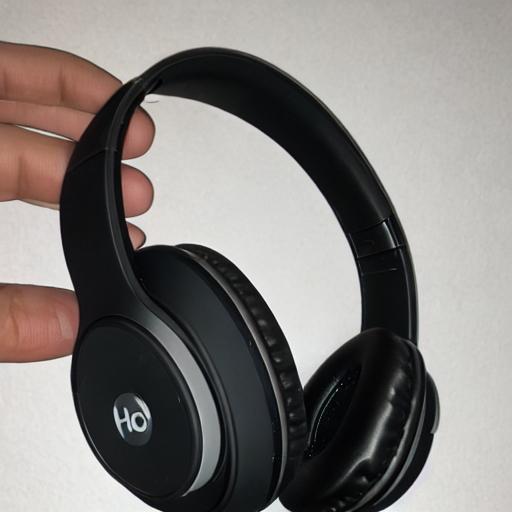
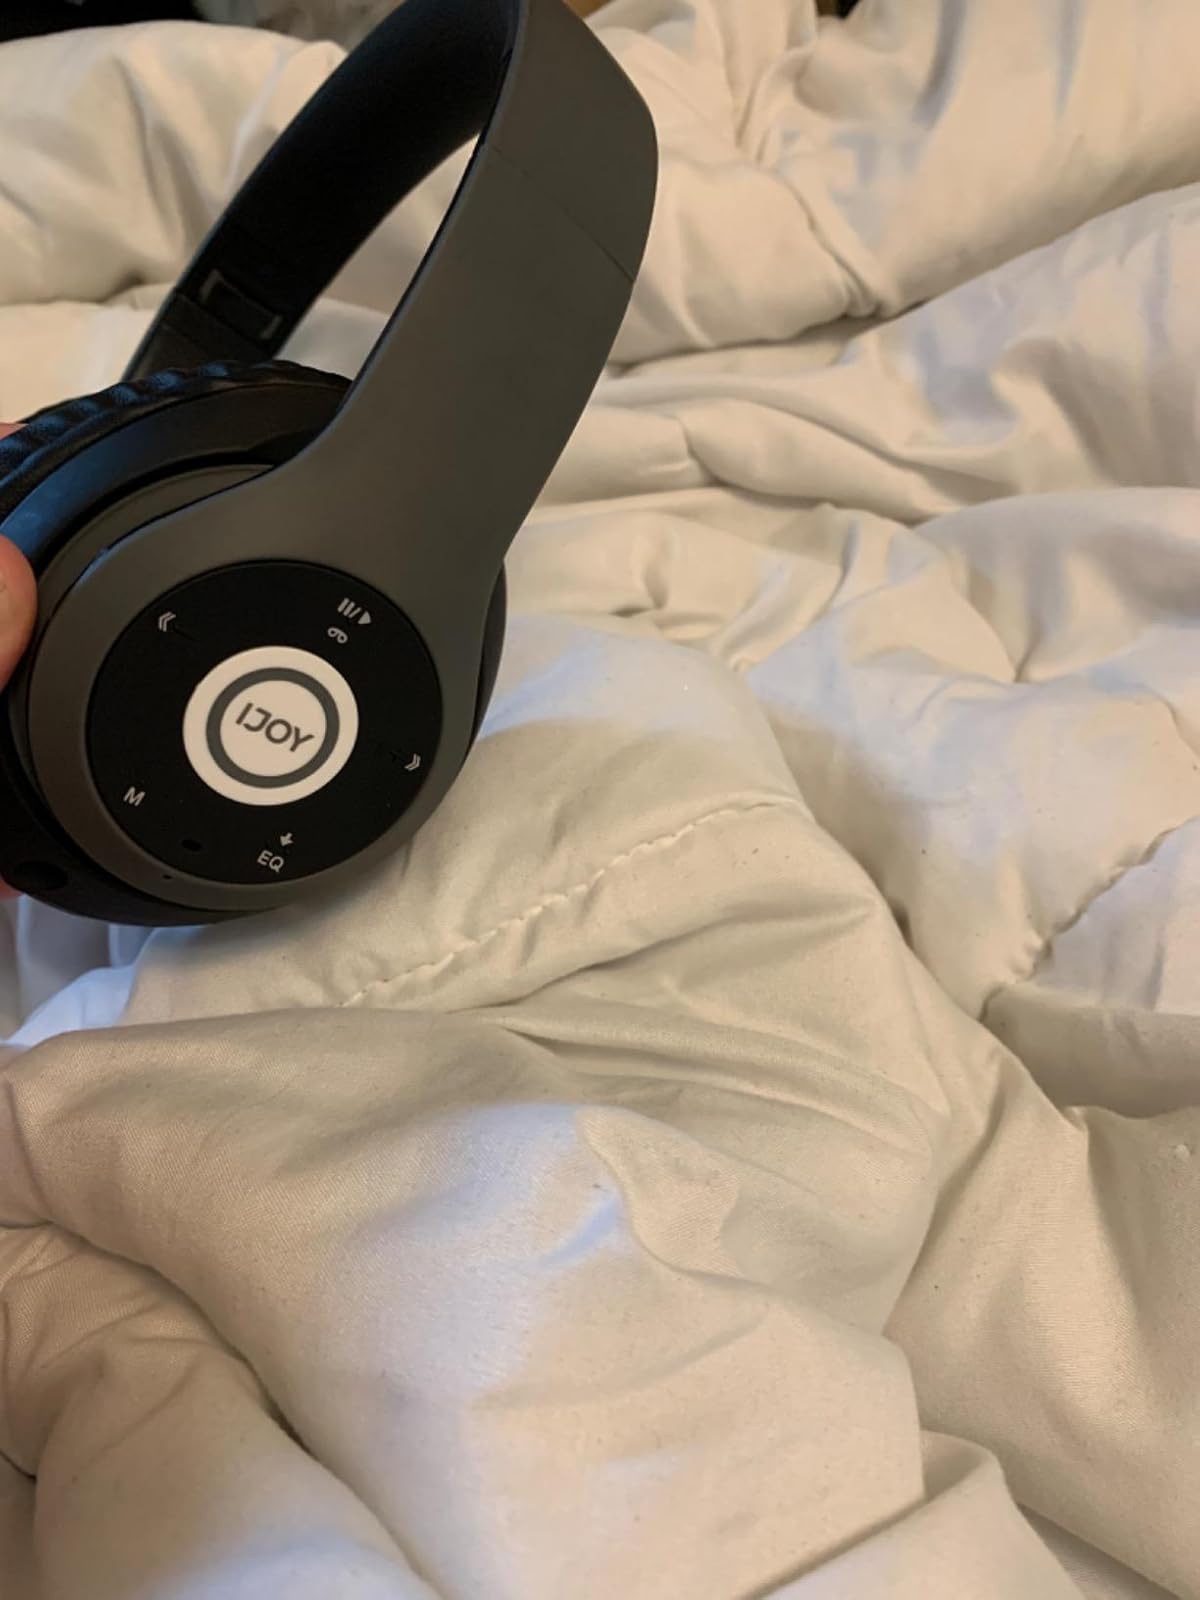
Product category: headphones
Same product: no